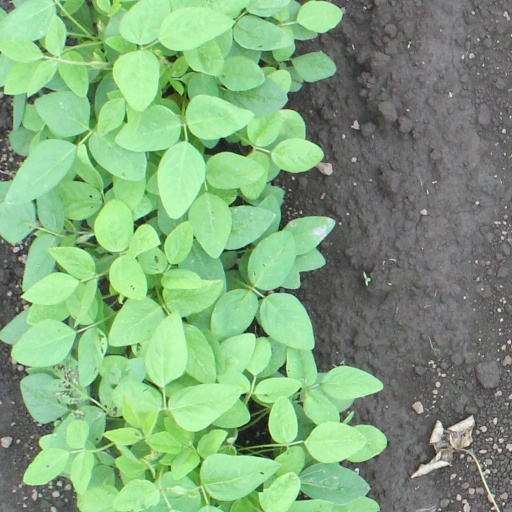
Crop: soybean